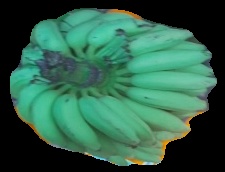
Variety: elakki-bale
Grade: grade2